Glycoprotein Ib-IX-V complex

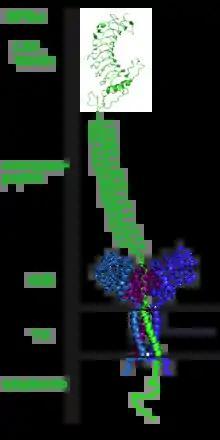
A ribbon diagram depicting the various components of the GPIbα subunit.

Dissection of the crystal structure of the GPIbα N-terminal leucine rich repeat domain discloses the presence of a single disulfide bond between cysteine (Cys) residues Cys4 and Cys17 in the N-capping region, and two disulfide bonds (Cys209-Cys248 and Cys211-Cys264) in the C-capping region. Furthermore, there are seven tandem leucine rich repeats and their flanking sequences in the central parallel β-coil region. This parallel β-coil region is made up of three sided coils stacked in layers and contains two asparagine residues (Asn21 and Asn159), which serve as N-glycosylation sites. Following the leucine rich repeat domain is the acidic residue-rich sequence containing sulfated tyrosines, the highly O-glycosylated macroglycopeptide, a stalk region of about 40 to 50 residues, a single transmembrane sequence and finally a cytoplasmic tail containing 96 amino acid residues which includes serine residues such as Ser587, Ser590 and Ser609 that can be phosphorylated.